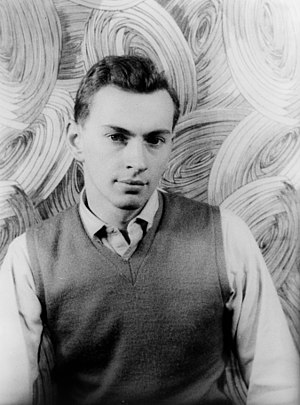
Carl Van Vechten / Galleri
Carl Van Vechten var en amerikansk fotograf og forfatter.